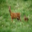
Label: deer